The Winds of Kitty Hawk

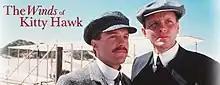

The Winds of Kitty Hawk is a 1978 American made-for-television biographical film directed by E. W. Swackhamer about the Wright brothers and their invention of the first successful powered heavier-than-air flying machine, the "Wright Flyer". It's a tribute to the brothers and was broadcast on December 17, 1978, the 75th anniversary of their famous 1903 first aeroplane flight. It is one of several made-for-television films about historical people in aviation produced in the 1970s, including "The Amazing Howard Hughes", "Amelia Earhart", and "The Lindbergh Kidnapping Case".